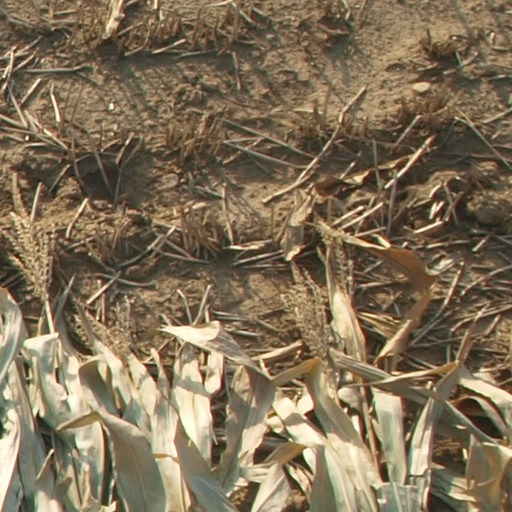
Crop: maize; corn